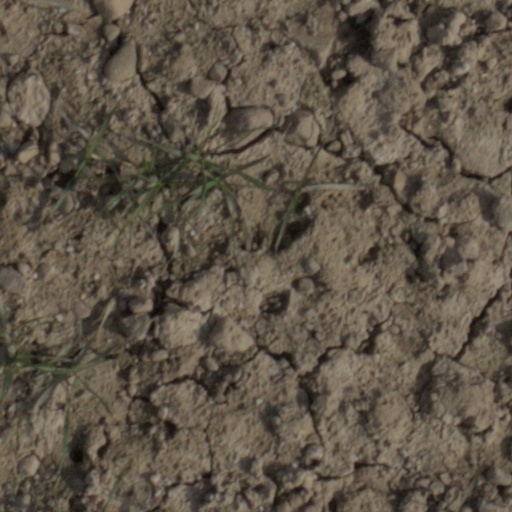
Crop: wheat